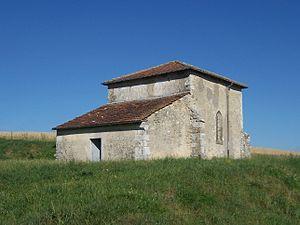
La chapelle de Moncourt et ses légendes. Elle se trouve sur le territoire de Sauvigny (Meuse) mais appartient à la municipalité de Clérey-la-Côte.
La guerre de Trente Ans est une série de conflits armés qui a déchiré l’Europe du 23 mai 1618 au 15 mai 1648. Les causes en sont multiples mais son déclencheur est la révolte des sujets tchèques protestants de la maison de Habsbourg, la répression qui s'ensuivit, et le désir des Habsbourg d’accroître leur hégémonie et celle de la religion catholique dans le Saint-Empire.
La chapelle Saint-Gibrien de Moncourt est une chapelle située à l'emplacement du village détruit de Moncourt, sur le territoire de la commune de Sauvigny, dans le département de la Meuse et la région Lorraine.
Sauvigny est une commune française située dans le département de la Meuse, en région Grand Est.